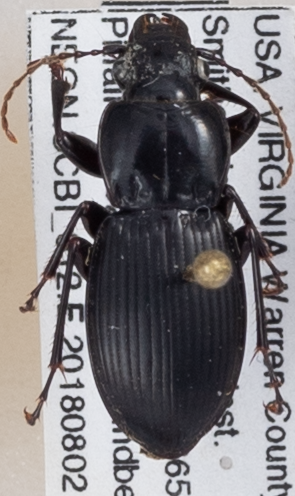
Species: Cyclotrachelus sigillatus
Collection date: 2018-08-02
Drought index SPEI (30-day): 2.09
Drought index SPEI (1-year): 2.01
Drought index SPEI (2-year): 1.386